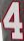
Number: 4